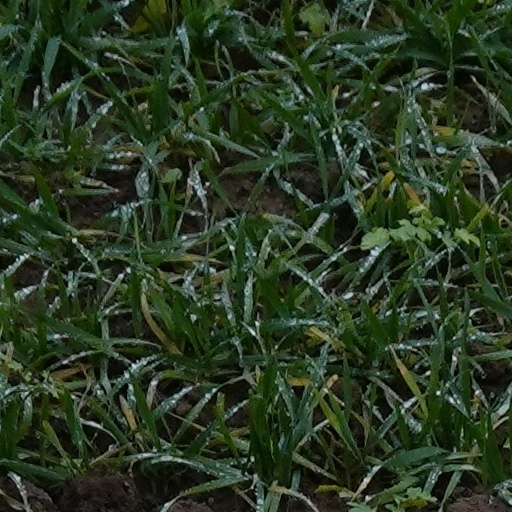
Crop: wheat